Blaufränkisch

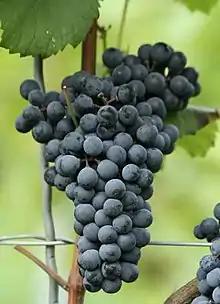
In Germany Blaufränkisch was crossed with Cabernet Sauvignon to produce Cabernet Mitos "(pictured)".

Blaufränkisch is a parent to Zweigelt, the most widely planted red grape in Austria, from a crossing with St. Laurent (also known as "Sankt Laurent") done in 1922 by Dr. Fritz Zweigelt at the Klosterneuburg research facilities in Vienna. This same Blaufränkisch x Sankt Laurent pairing was used to produce the Czech/Slovak grape André. Dr. Zweigelt also crossed Blaufränkisch with Blauer Portugieser to produce Blauburger, with August Herold using the same pairing to produce Heroldrebe in 1929 at the Weinsberg research center in Baden-Württemberg. Also at Weinsberg, Blaufränkisch was crossed with Dornfelder to produce Acolon, and with Cabernet Sauvignon to produce both Cabernet Cubin and Cabernet Mitos in 1970.